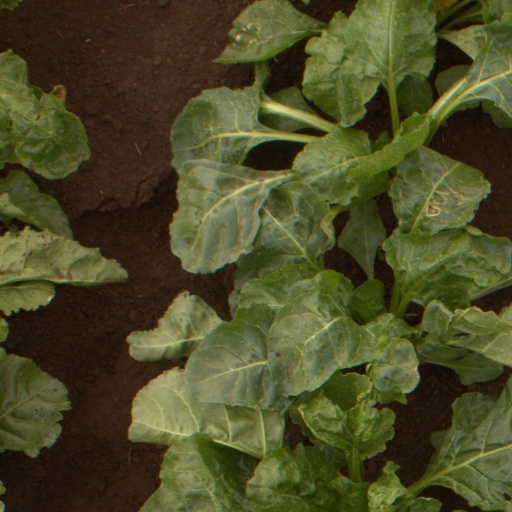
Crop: sugar beet